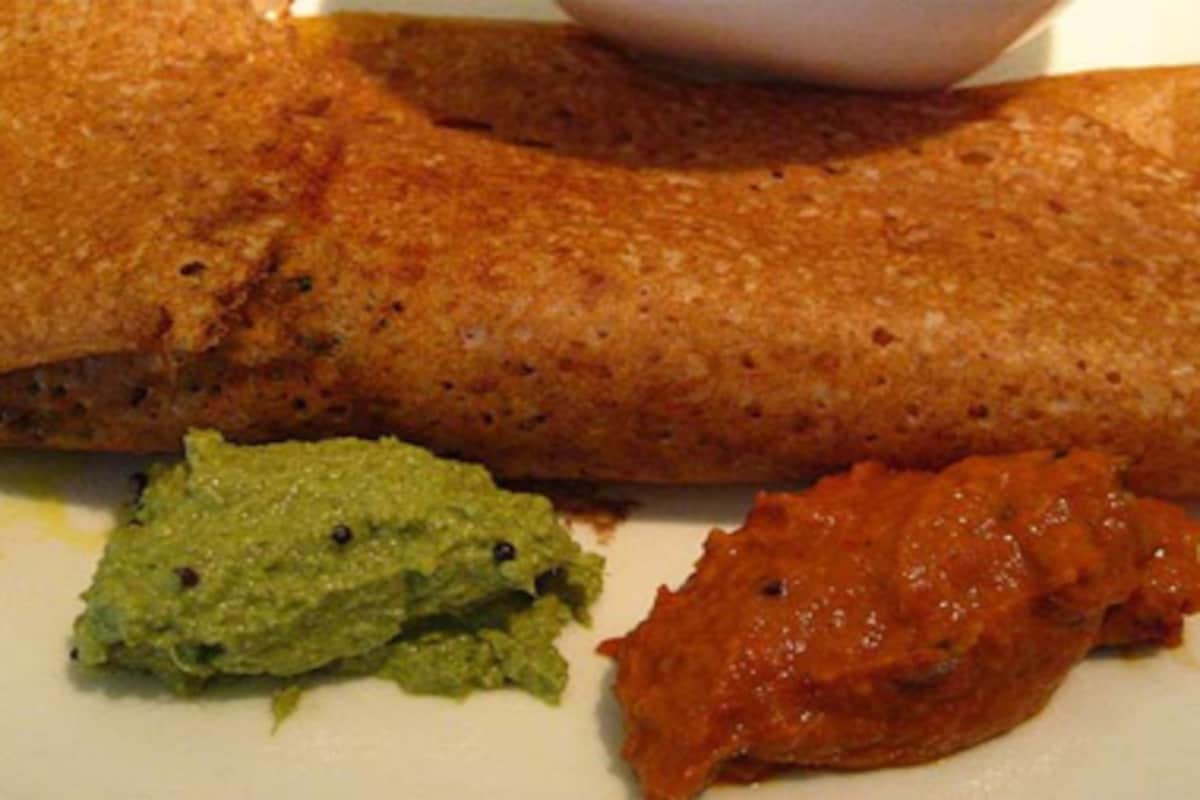
Dish: masala_dosa